Wu Zhu

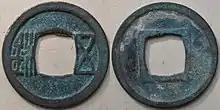
A Wu Zhu cash coin issued under Emperor Wen.

The Northern Wei dynasty was a Xianbei ruled state under the Tuoba clan that adopted the administrative system of the Han Chinese and even established their capital city at Luoyang, a city which had been the capital city of various preceding Chinese dynasties and mandated that his people adopt both Chinese fashion and language. During this period Emperor Xiaowen ordered the issuance of the Taihe Wuzhu as part of this Sinicisation process. There is one purported version of the Taihe Wuzhu which has the Chinese character "Tai" written in a calligraphic style akin to that of the "Tai" on the Taihuo Liuzhu cash coin issued by the Chen dynasty. However, as the only evidence relating to the existence of this cash coin comes from rubbings in old coin catalogues, it is speculated that it might not have been real. Taihe Wuzhu coins tend to be fairly crudely made and vary in size and weight. Larger specimens are typically about 2.5 centimeters in diameter and weigh about 3 grams. Smaller Taihe Wuzhu specimens are typically about 2 centimeters in diameter and weigh 2.3 grams. The calligraphy found on its inscription is a mixture of both Chinese seal script and clerical script, which comprises the classic Wei stelae style. The Taihe Wuzhu cash coins only circulated in the areas around Luoyang and never became the national currency for the entire Northern Wei dynasty as a whole leading to them becoming relatively scarce.